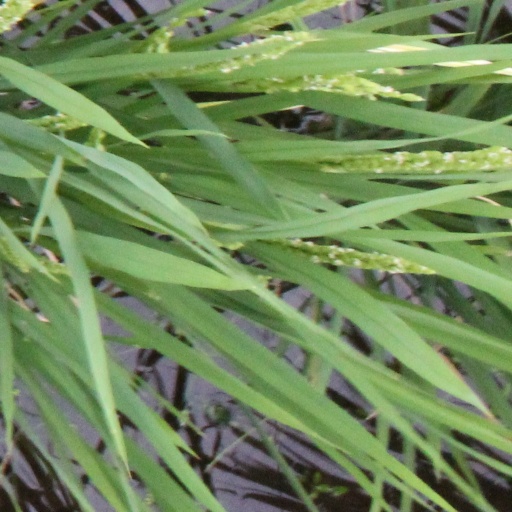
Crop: rice